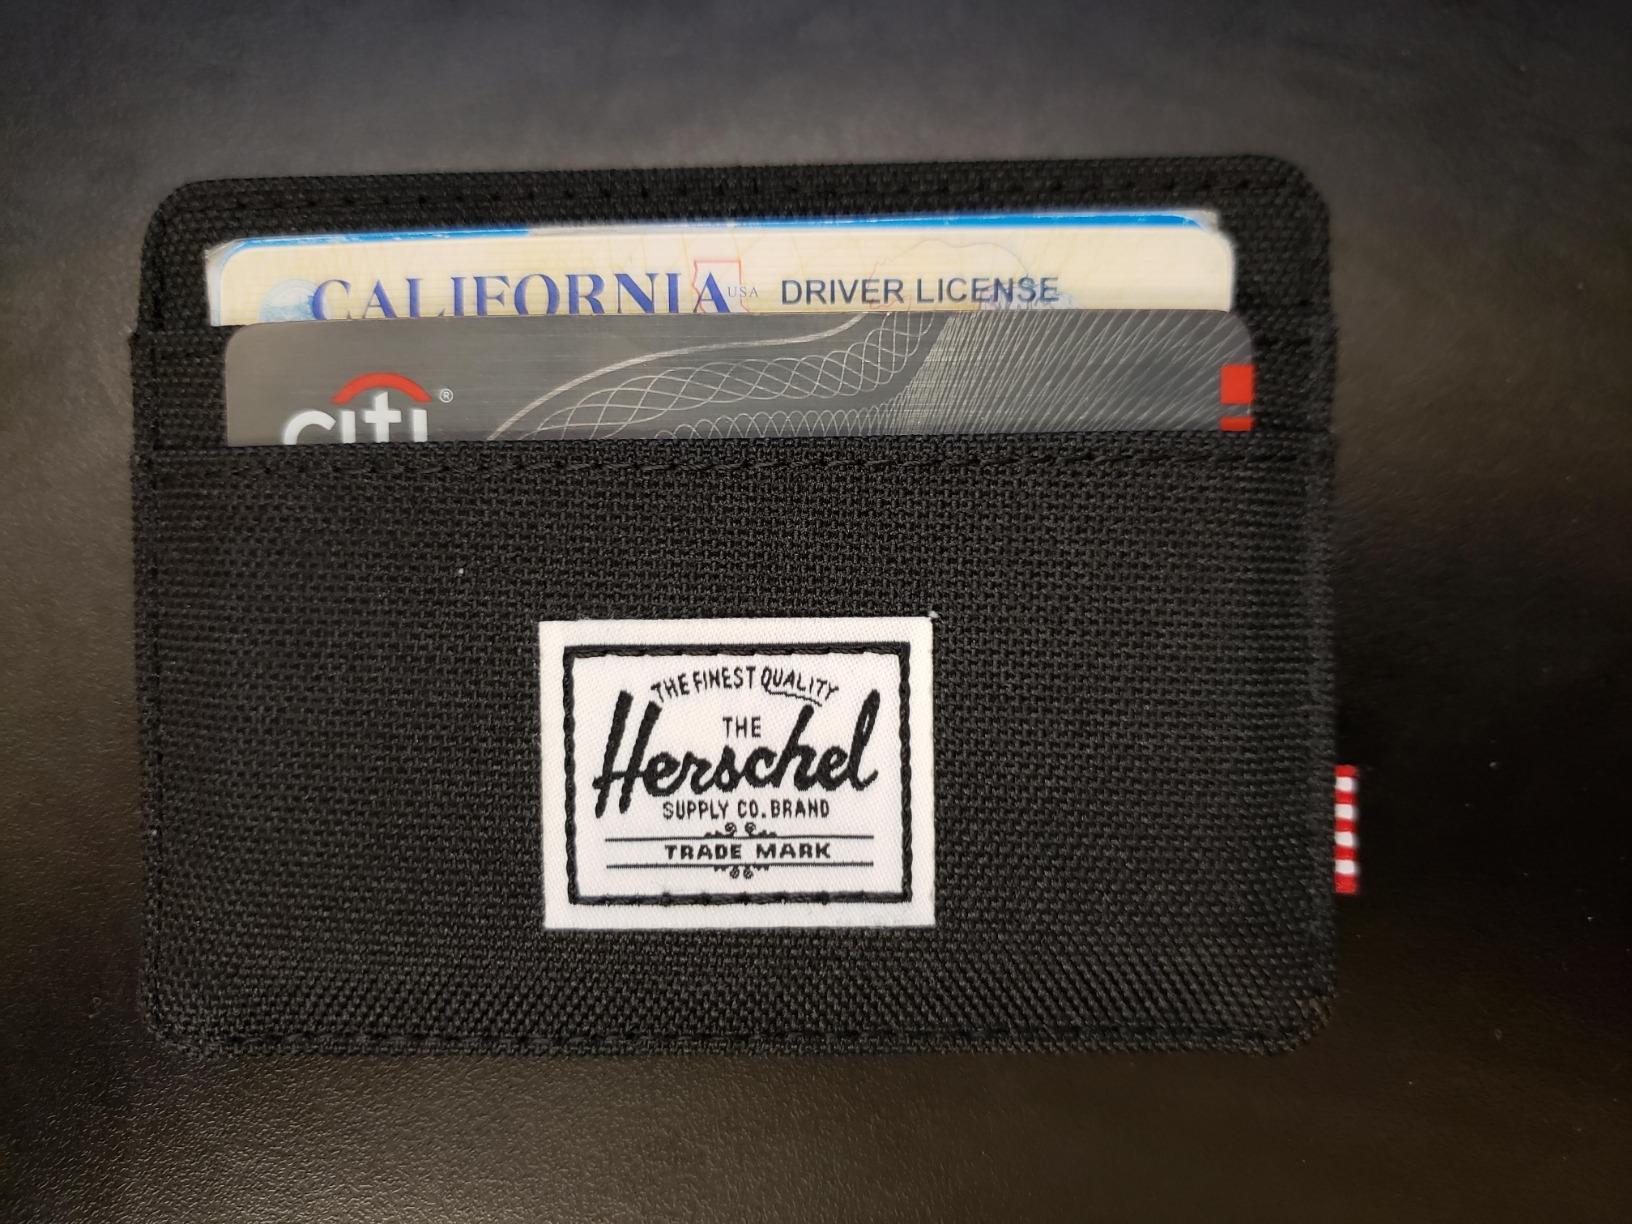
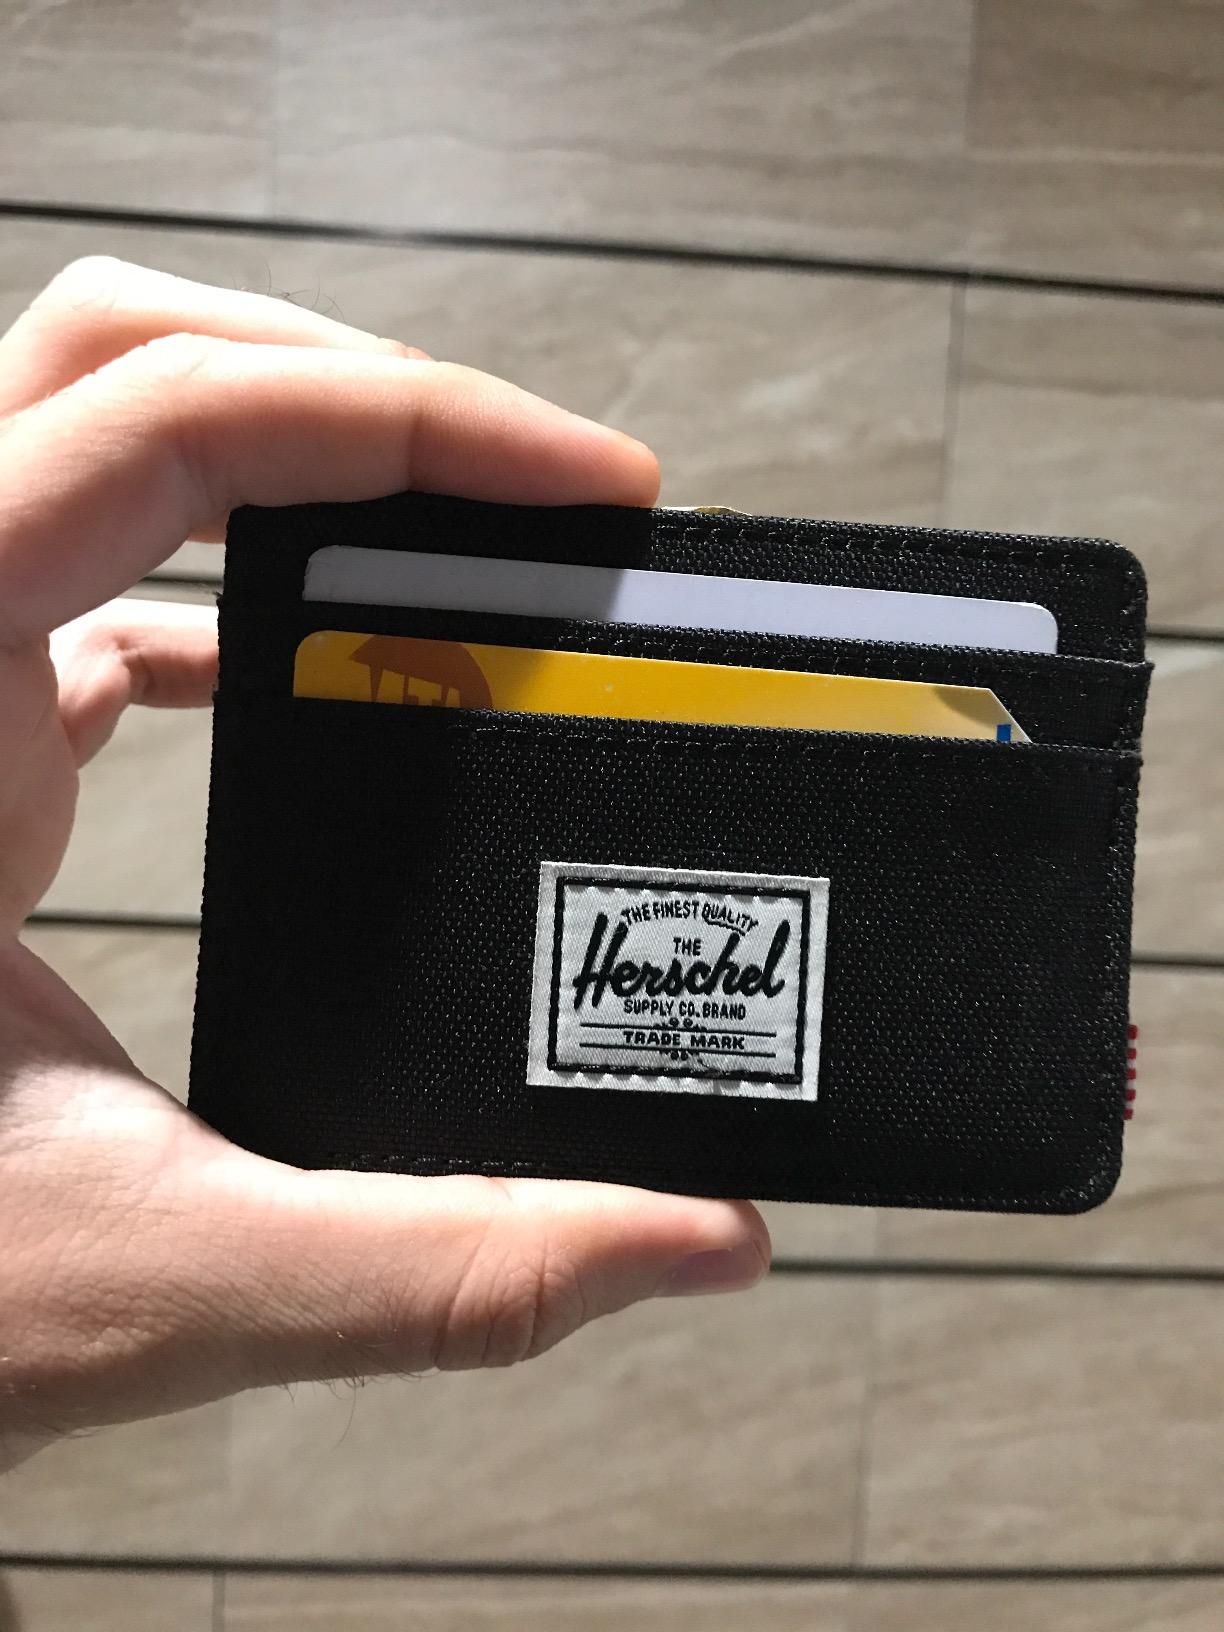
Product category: accessories_wallet
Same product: yes